Murray Isle

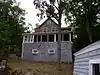
A typical summer cottage on Murray Isle

Murray Isle is an island in the Thousand Islands region of the St. Lawrence River in the U.S. state of New York. The island lies in the Town of Clayton, near its border with the Town of Orleans, in the northern part of Jefferson County.